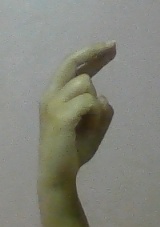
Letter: zay